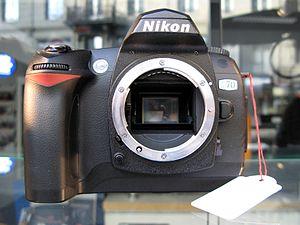
Le sigle APS-C désigne un format de capteur photographique de taille approximativement égale à celle des négatifs APS argentiques. Ces négatifs mesurent 25,1 × 16,7 mm et ont un rapport de forme de 3:2.